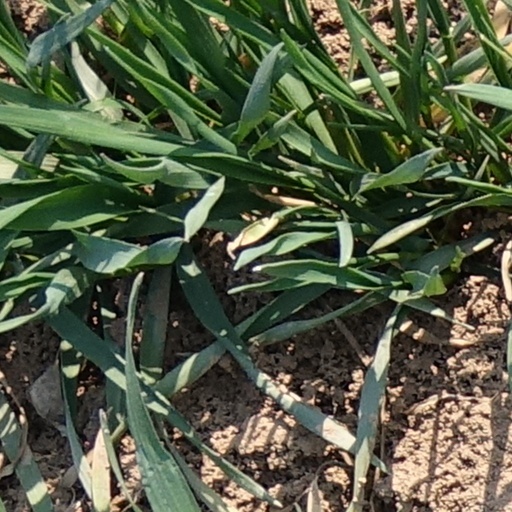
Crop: wheat